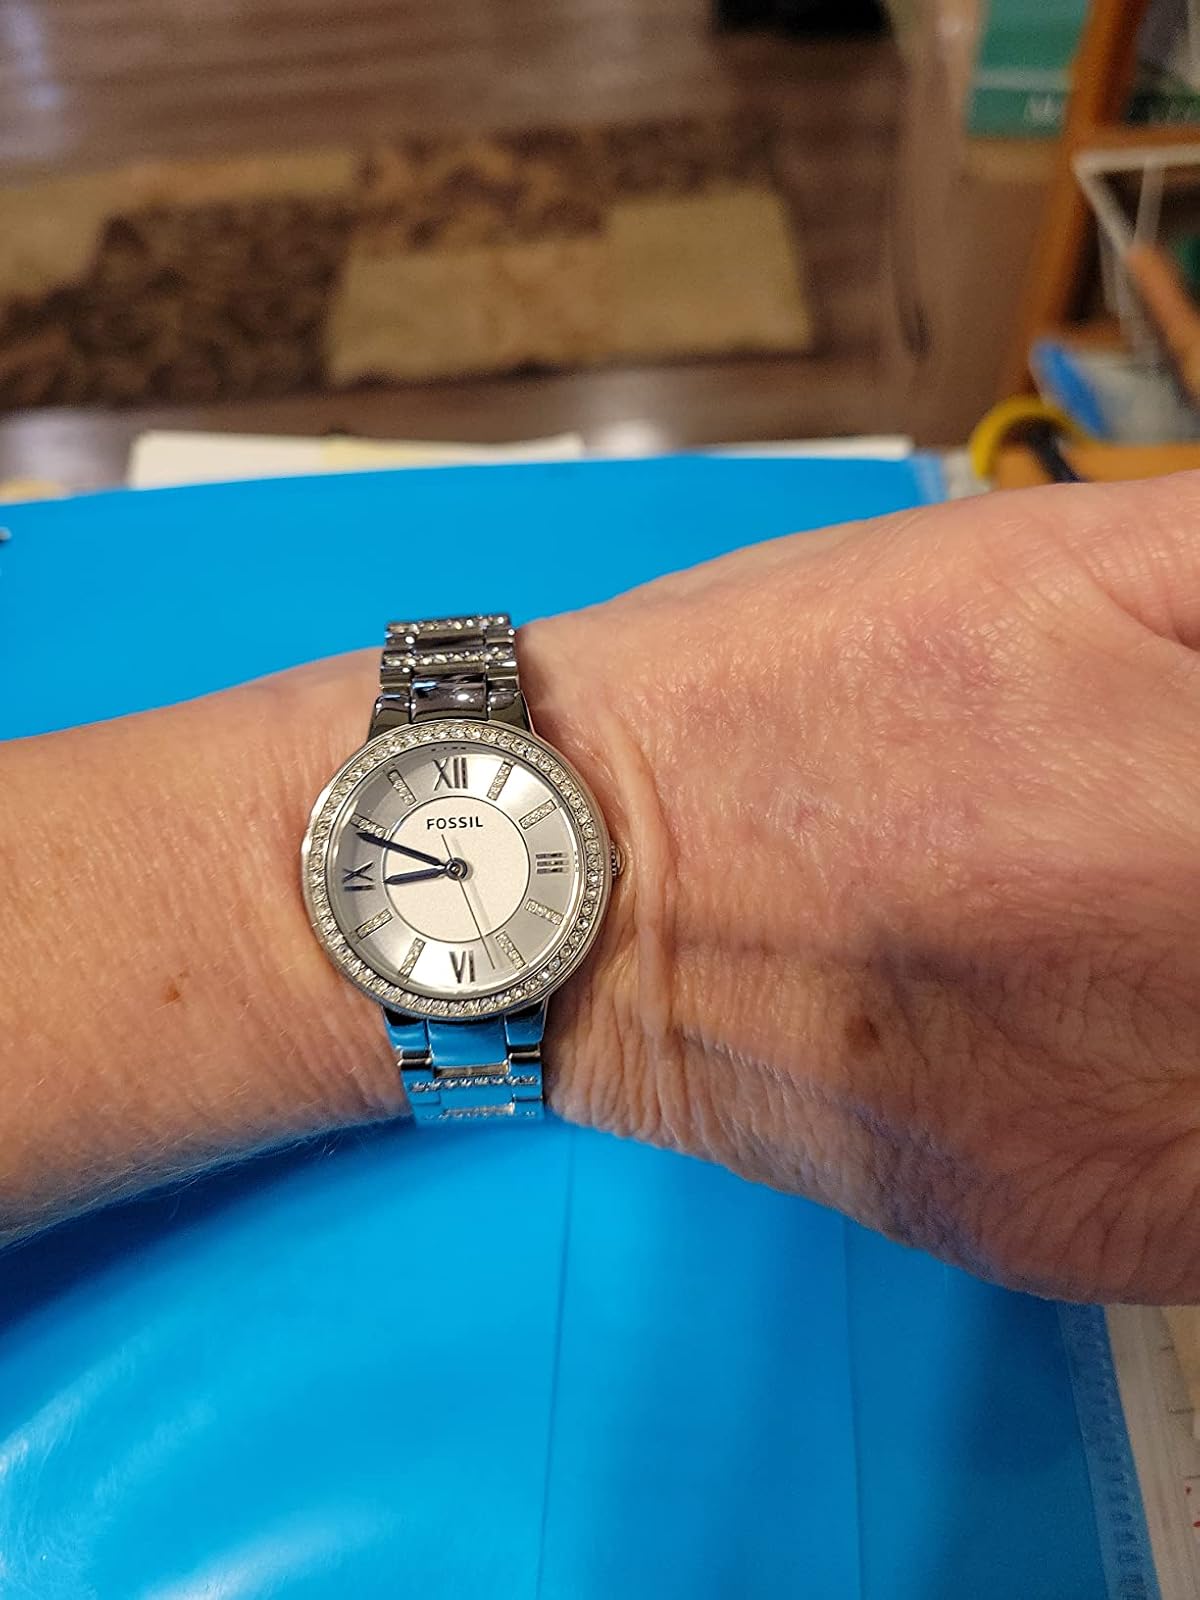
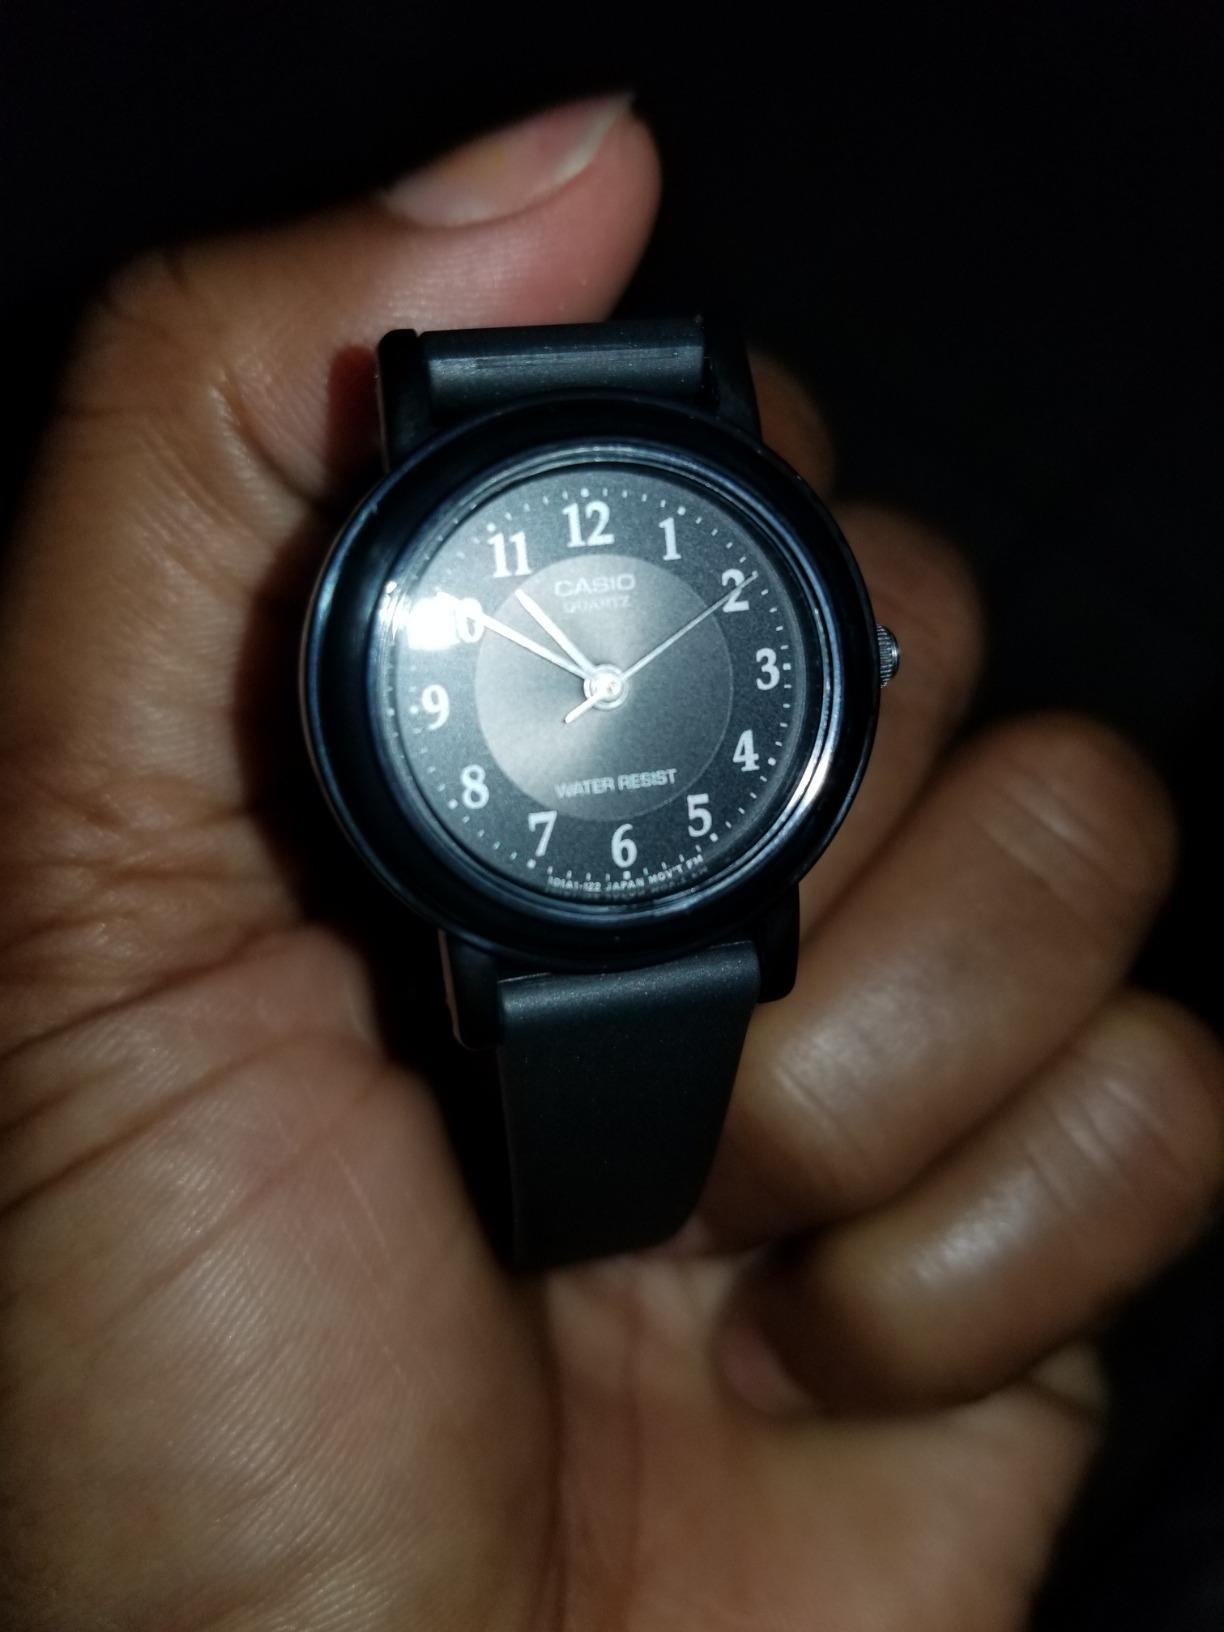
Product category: accessories_watch
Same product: no